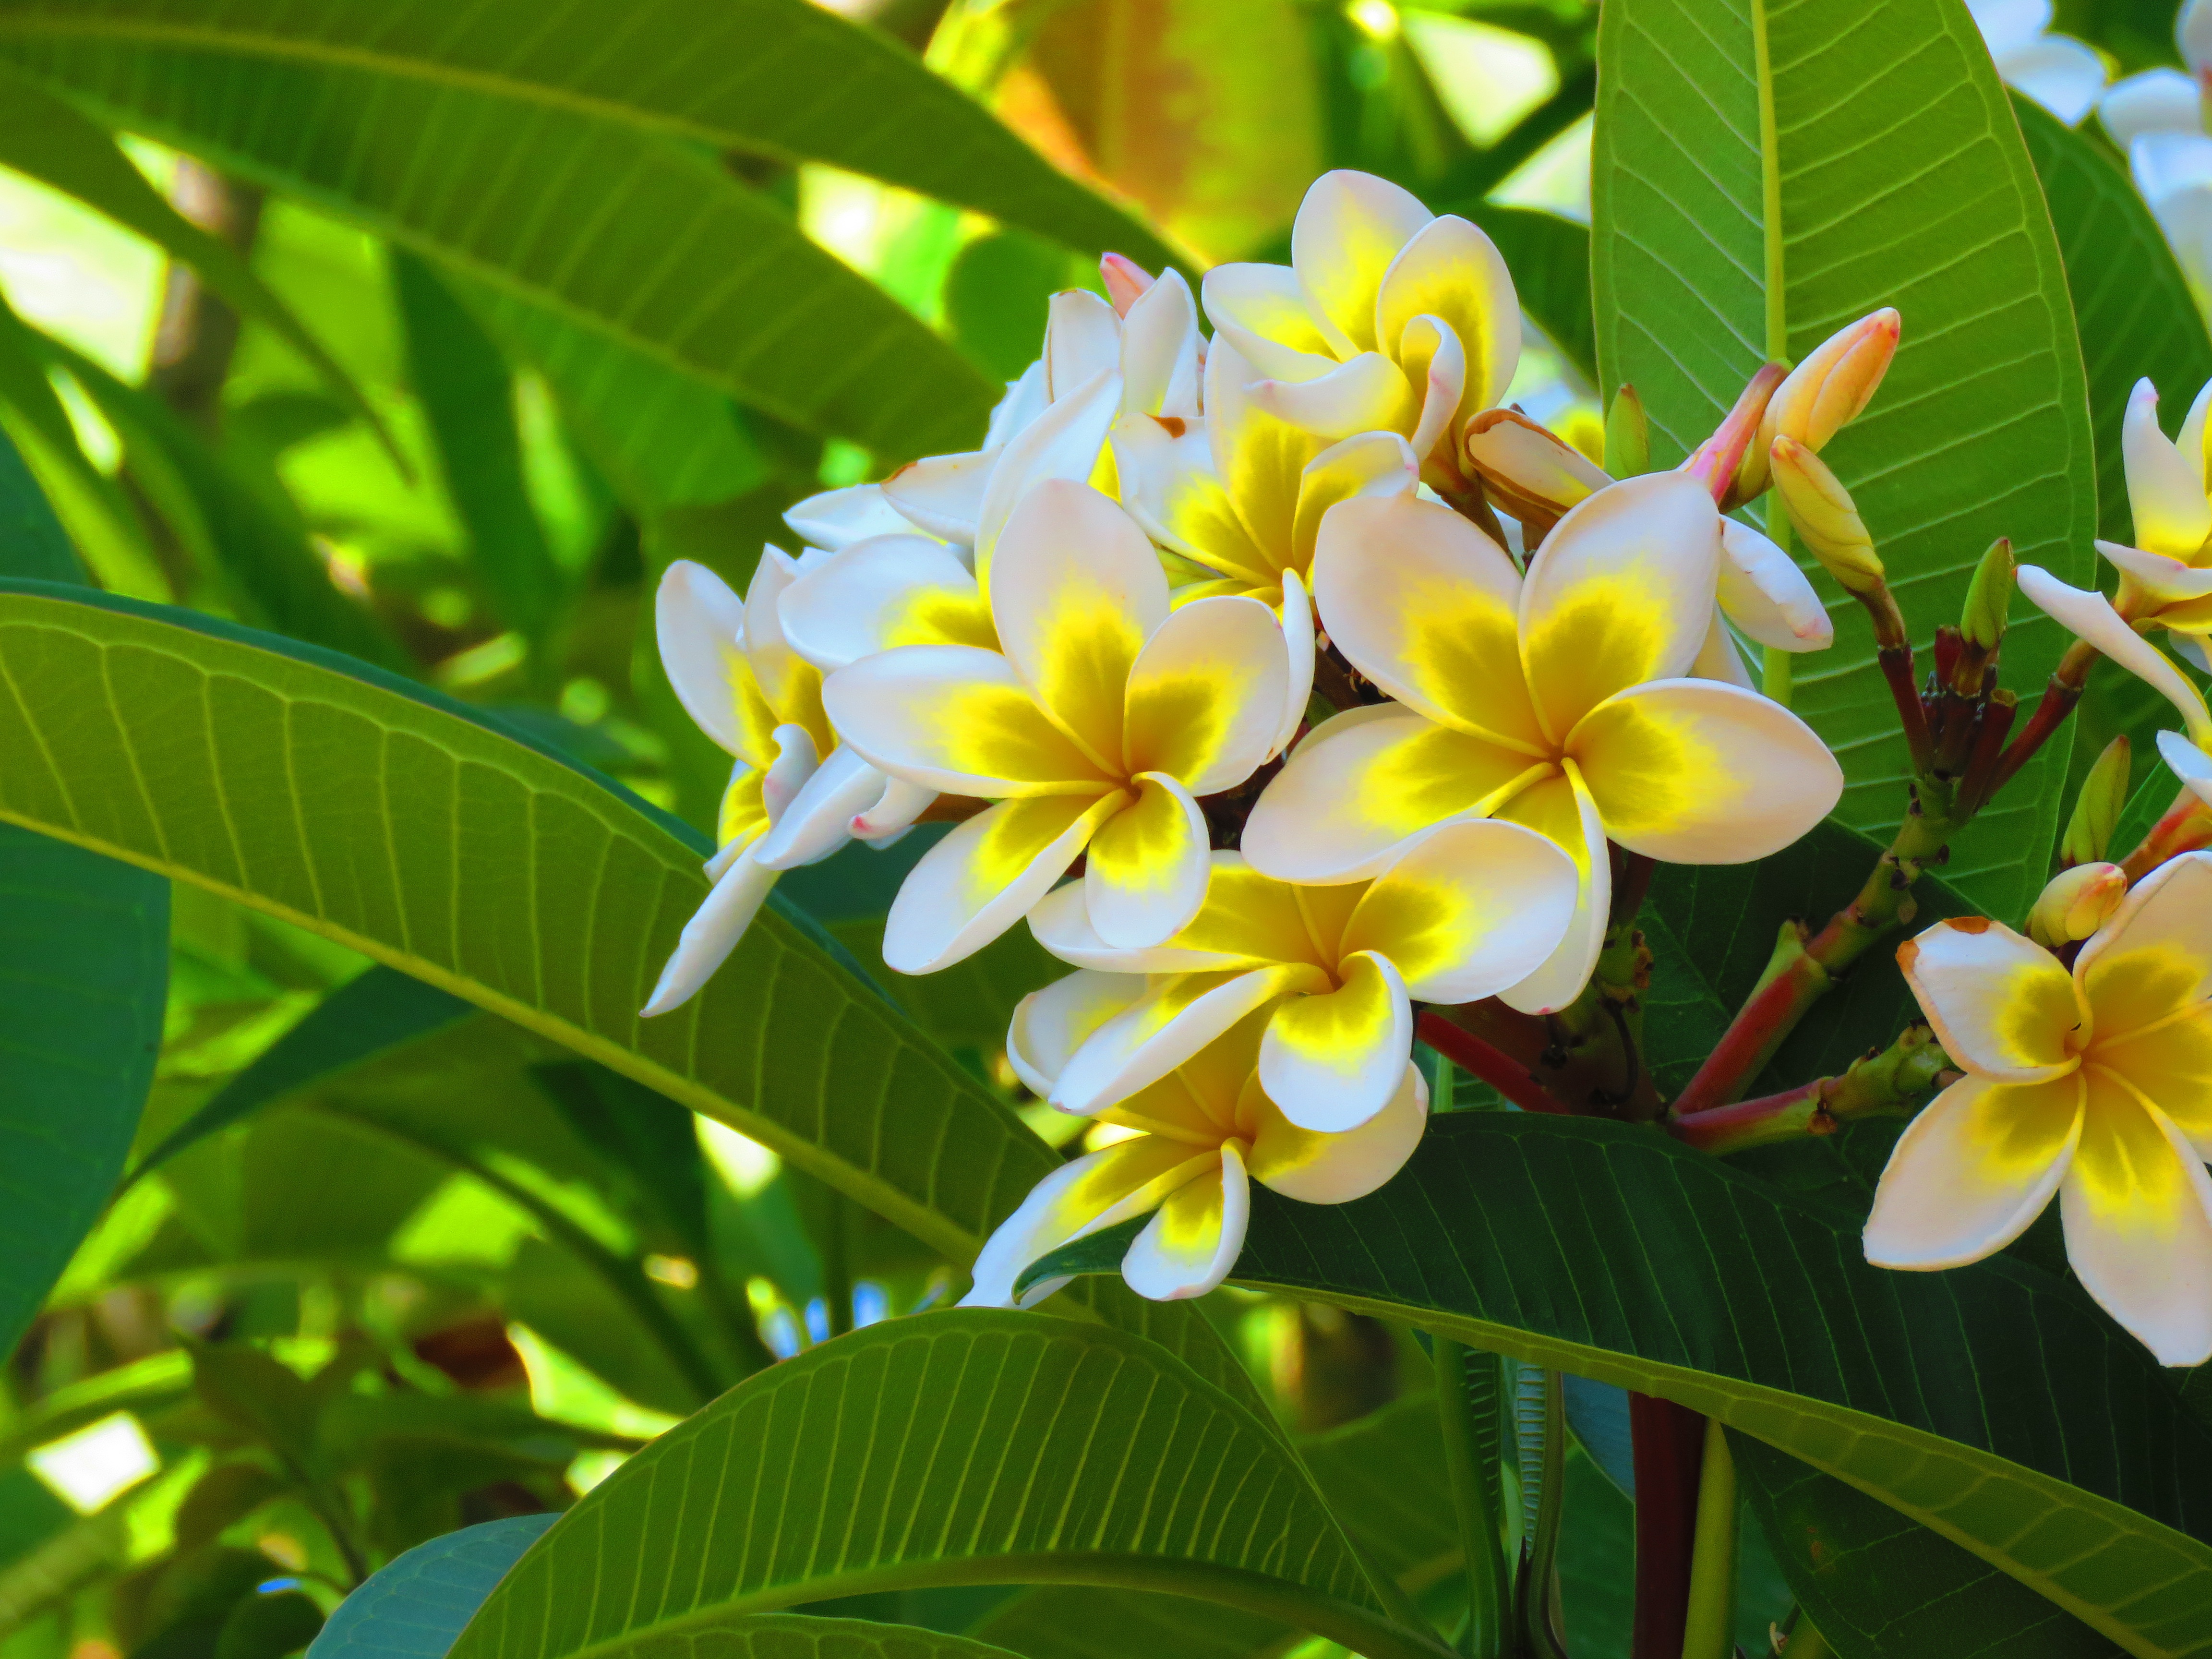
tree, nature, branch, blossom, plant, white, leaf, flower, environment, green, natural, evergreen, botany, yellow, flora, macro photography, tree branches, jasmine, flowering plant, land plant